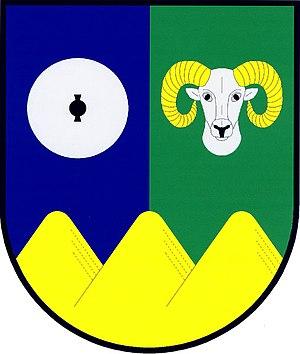
Zvánovice est une commune du district de Prague-Est, dans la région de Bohême-Centrale, en République tchèque. Sa population s'élevait à 560 habitants en 2020.